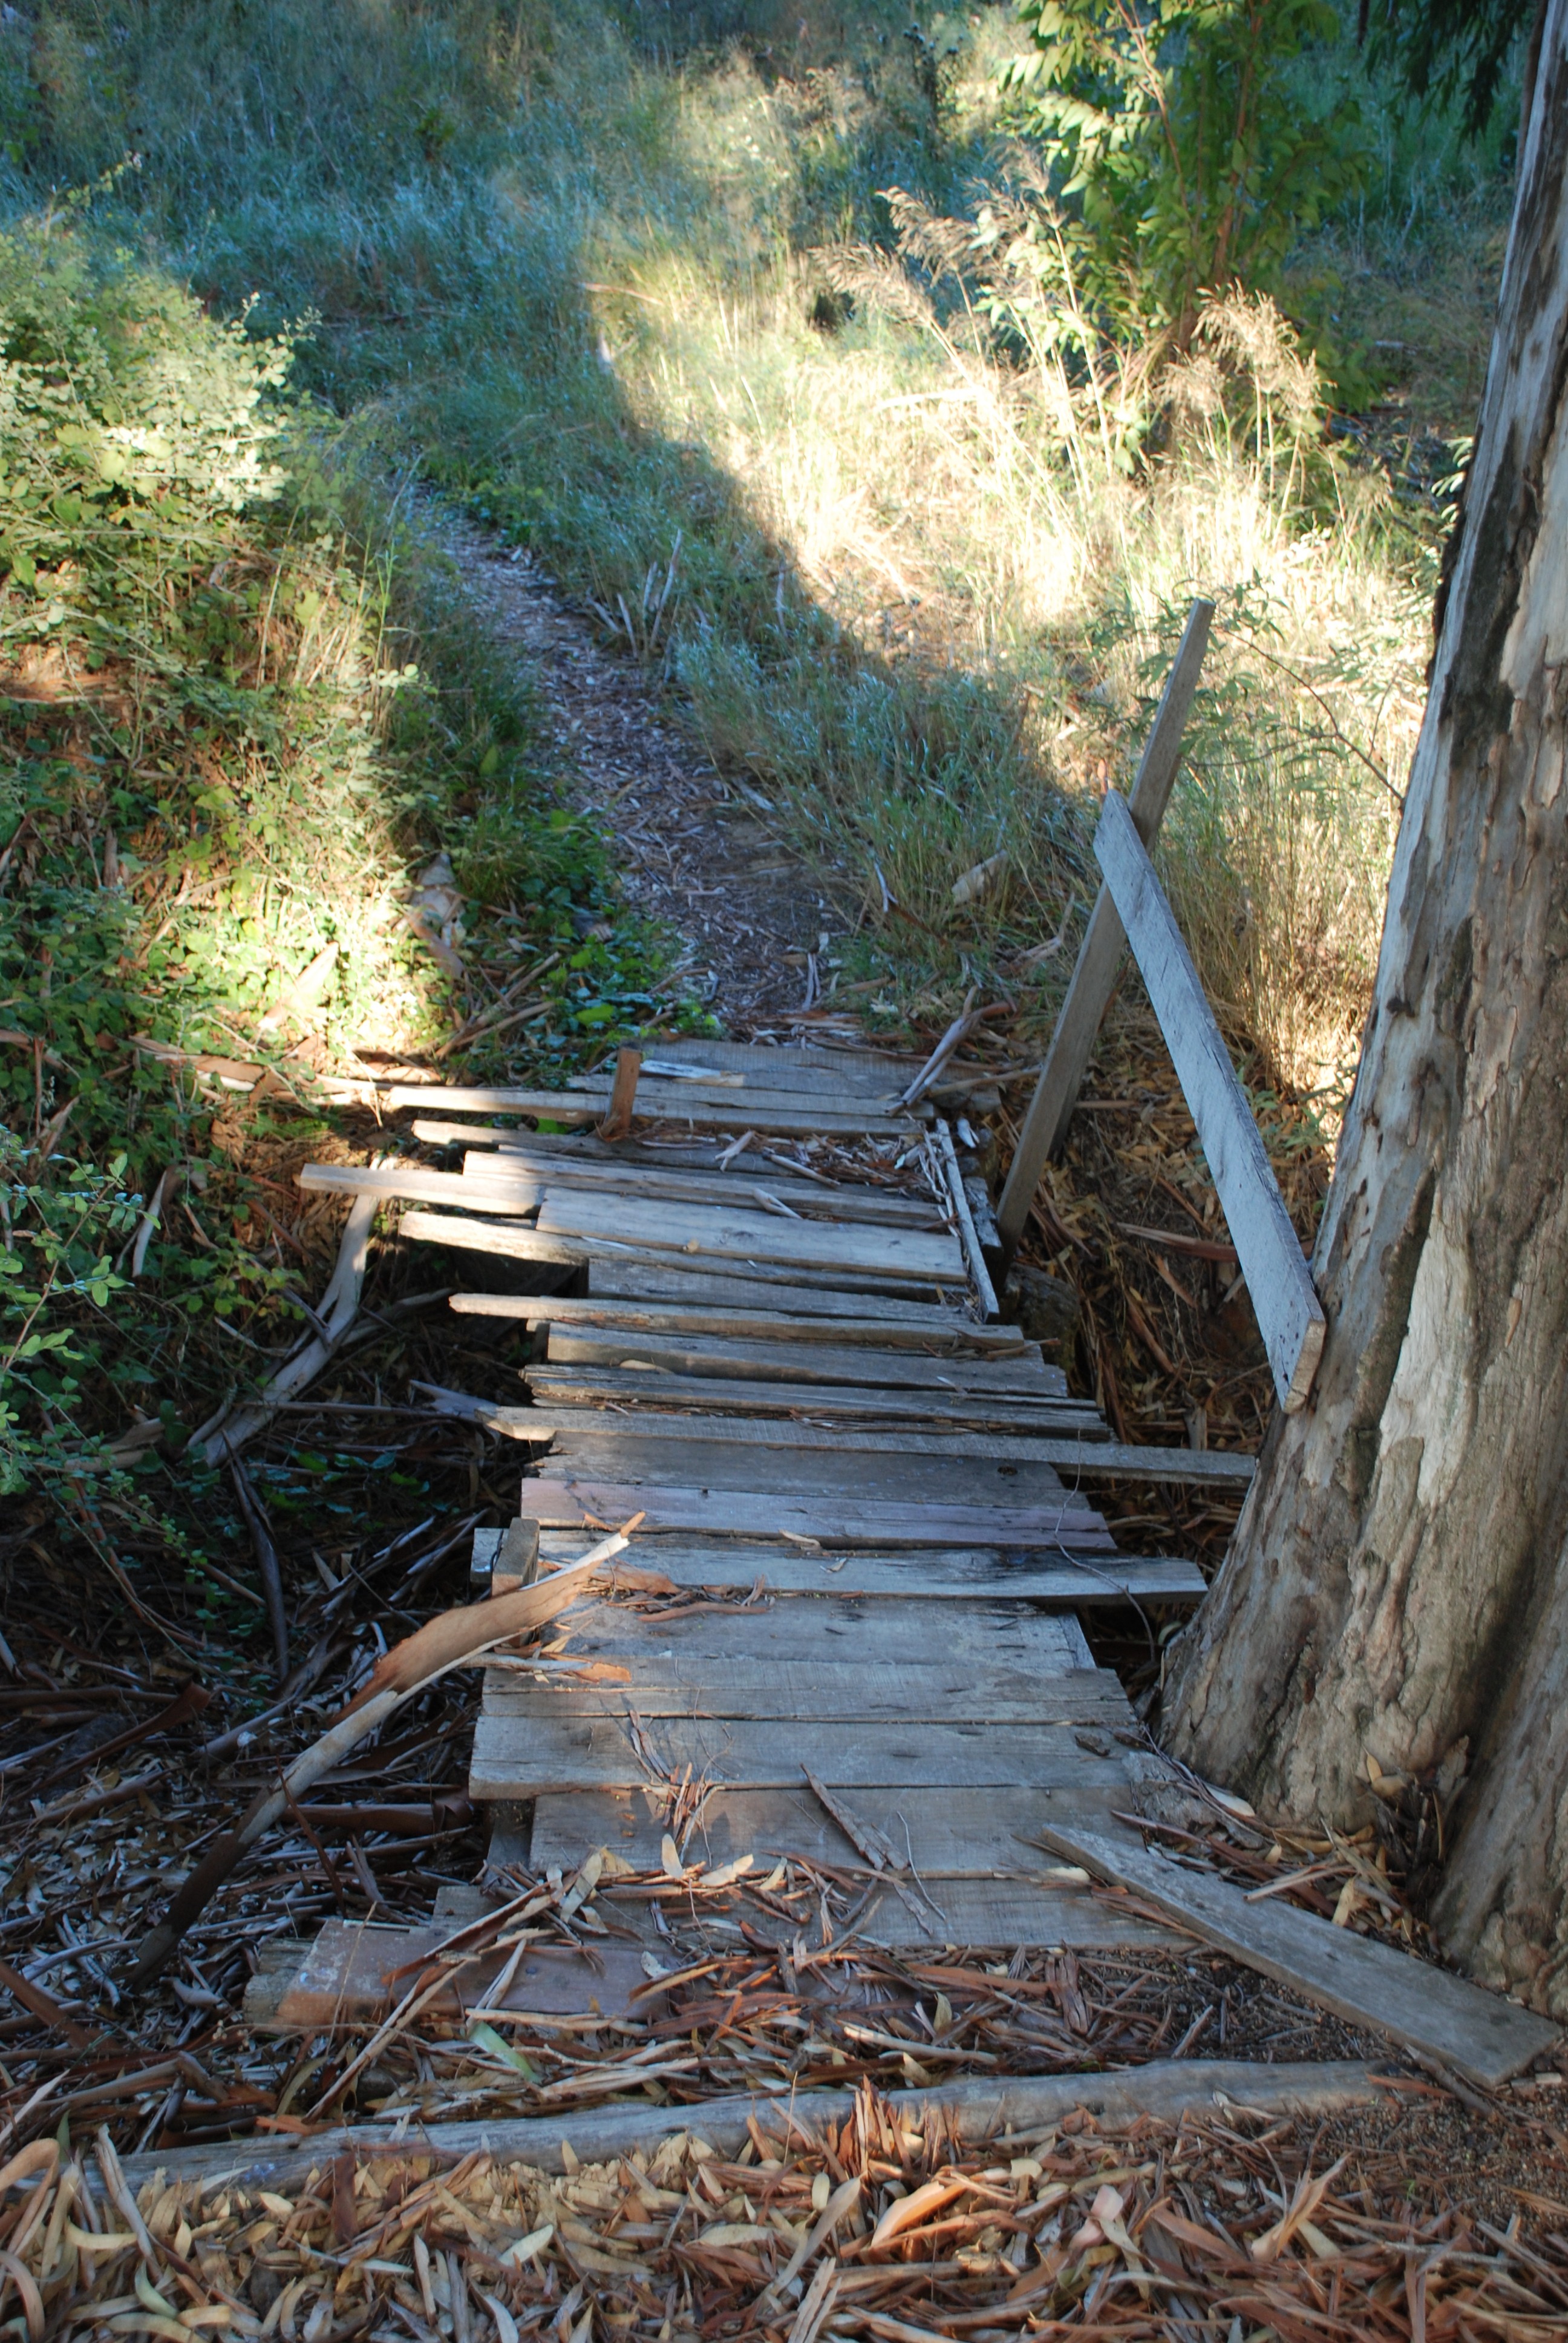
tree, water, nature, forest, wilderness, wood, trail, river, stream, jungle, autumn, nikon, turkey, wetland, woodland, d80, habitat, turkei, nikond80, turkiye, turquia, turchia, rural area, natural environment